Ellis Unit

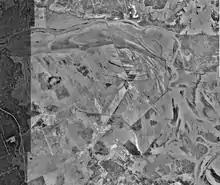
Aerial photograph of the Ellis and Estelle units, March 8, 1989, U.S. Geological Survey

When the unit housed the male death row, condemned inmates worked in a garment factory, played basketball, assisted each other with legal work, and worshiped together. The prison guards allowed other offenders to gather and say goodbye to a death row inmate on the night before his execution. According to death row offender Jonathan Bruce Reed (Texas Department of Criminal Justice Death Row #642, now TDCJ#1743674 due to a reduction of the sentence to life imprisonment on November 3, 2011), the attitude of the death row was "We can afford you some sort of reasonable life—within security confines" and that death row inmates "lived as humans". Reed said that condemned inmates sometimes violated the rules by smoking, getting tattoos, making wine, and engaging in sexual intercourse with other inmates and officers. Privileges decreased as years passed.